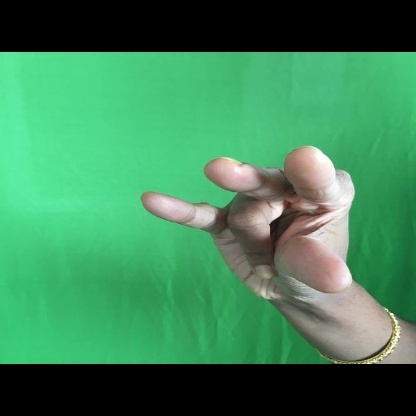
Mudra: Kangulam